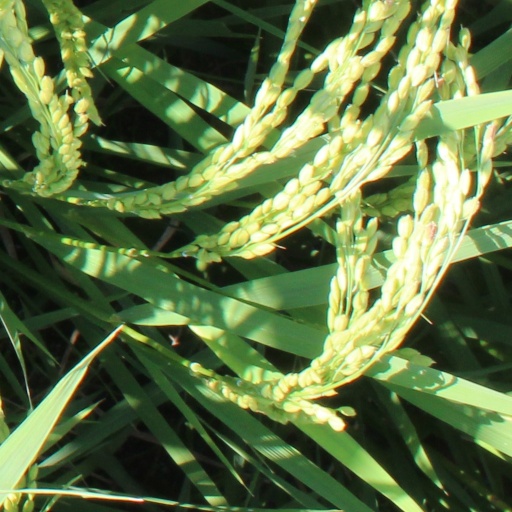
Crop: rice